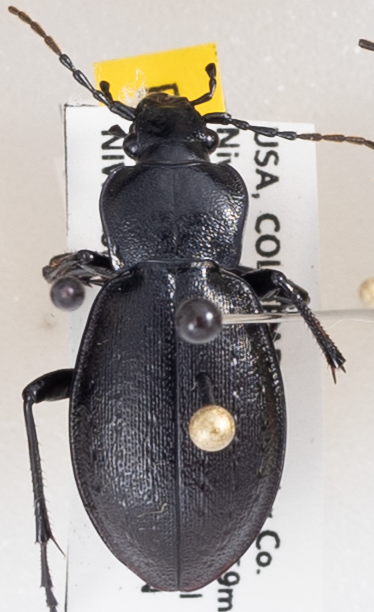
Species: Carabus taedatus
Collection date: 2022-06-28
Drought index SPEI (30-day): -0.39
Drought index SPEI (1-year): -0.968
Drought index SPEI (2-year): -1.28